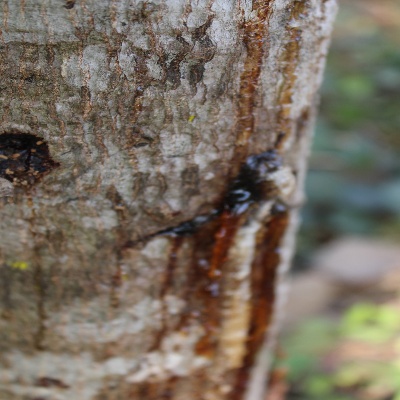
Crop: Cashew
Condition: gumosis